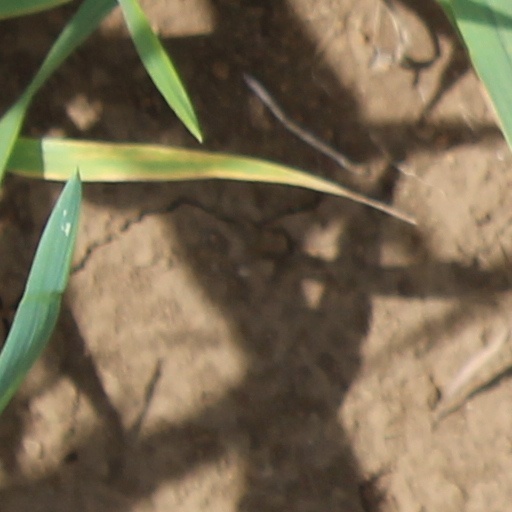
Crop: wheat